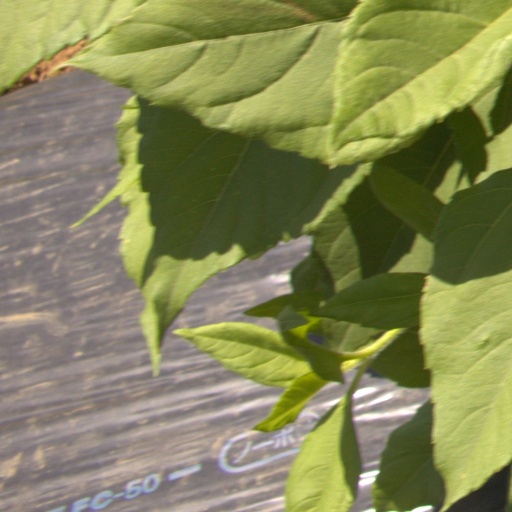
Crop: Jerusalem artichoke